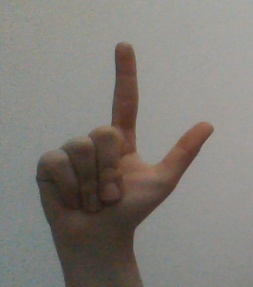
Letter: laam